Superliner (railcar)

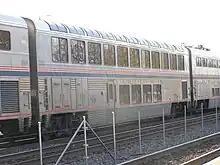
The Superliner lounge cars have windows that curve over parts of the ceiling.

The Superliner I cars ride on Waggon Union MD-76 trucks, which require more frequent overhauls than comparable domestic designs and are "notorious for their rough riding characteristics". The Superliner IIs ride on GSI-G70 outboard bearing trucks, also found on the Horizon single-level cars. Both models have a maximum speed of .